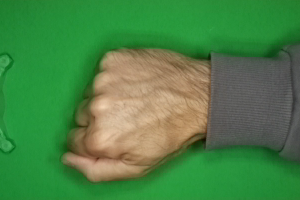
Label: rock